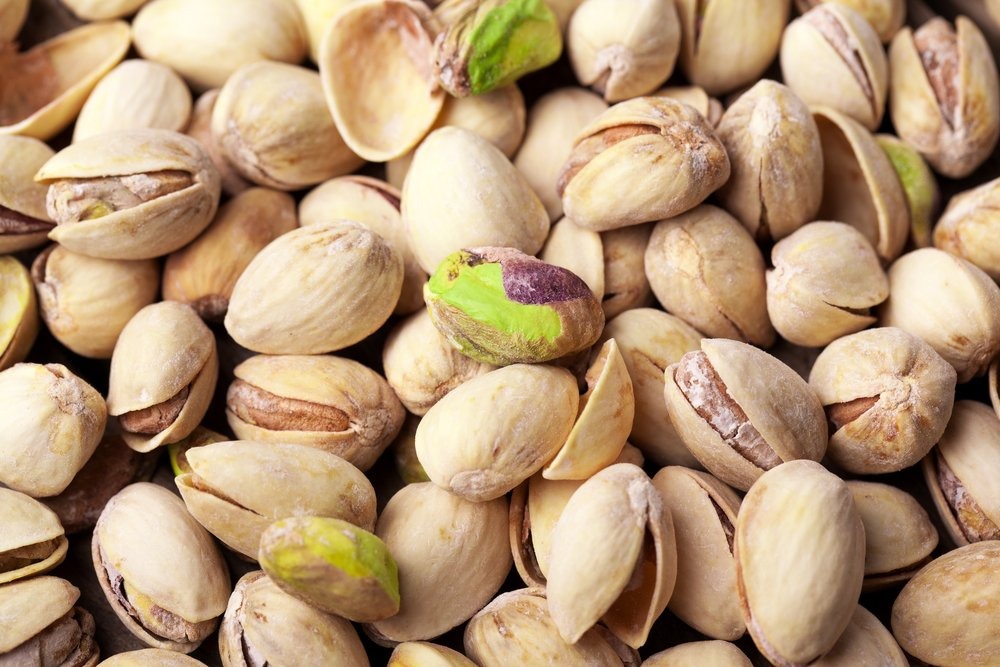
Item Name: Gourmet Roasted Salted Pistachios by Its Delish- Bulk Style, Fresh & Crunchy Dry Roasted Pistachio Nuts in Shell with Salt - Great Kosher Snack (3 lbs)
Bullet Point 1: FRESH & DELICIOUS Dry Roasted to perfection and lightly salted with Sea Salt Premium California Pistachios
Bullet Point 2: VALUE SIZE Bulk Bag Its Delish brand
Bullet Point 3: HEALTHY SNACK Fresh, tasty and healthy, source of fiber, protein, vitamins and minerals
Bullet Point 4: SNACK & PARTY Wonderful snack for home, office, on the go, or any occasion
Bullet Point 5: QUALITY & KOSHER Certified Kosher OU Made & Packaged in the USA 100% Natural
Bullet Point 6: Allergen Warning: May be roasted with either Vegetable Oil, Peanut Oil, Sunflower Oil, and/or Soybean Oil
Product Description: <p><strong>Gourmet Roasted Salted Pistachios by Its Delish</strong></p><p>&nbsp;</p><p>Stock up for your daily snacking and upcoming party or event with our premium California pistachios roasted to perfection and perfectly lightly salted with sea salt. This is an awesome snack for movie night or game parties. Get yours today or send as gift to a friend or loved one! Enjoy!</p><p><strong>About It's Delish!</strong></p><p>&nbsp;</p><p>It's Delish was established in 1992 and is located in North Hollywood, California. It's Delish is a food manufacturer and distributor who produces over 500 gourmet food products including licorice, sour belts, taffies, caramels, Jordan almonds, chocolates, nuts, fruits, trail mixes, spices, and the spice blends. It's Delish also produces organics and all natural products. We give you the opportunity to order from the factory direct!</p><p>&nbsp;</p><p>It’s Delish! prides itself on the four pillars that are at the foundation of everything we do.</p><p>&nbsp;</p><p>Innovation Quality Value Service</p>
Value: 1.0
Unit: Count

Price: 38.99